Tourism in El Salvador

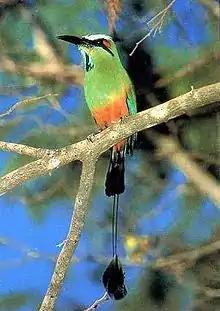
Torogoz, national bird of El Salvador.

El Salvador also has plentiful sunlight and beaches. Some of the areas most visited by tourists are those of La Libertad, in the central region of the country. There are a number of beaches and a variety of hotels and restaurants.